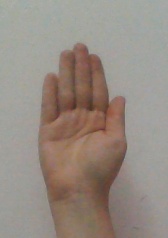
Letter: seen